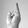
ASL letter: R